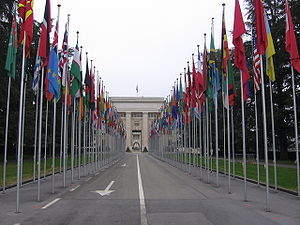
Kanton Genève
FN-bygningen i Genève
Kanton Genève er en kanton i Schweiz. Hovedstaden hedder Genève ligesom kantonen. Kantonen er på tre sider omgivet af Frankrig. Mod nord grænser kantonen til Genevesøen og med en grænse på kun 4,5 km til kantonen Vaud, hvor der også findes to genèvske eksklaver.